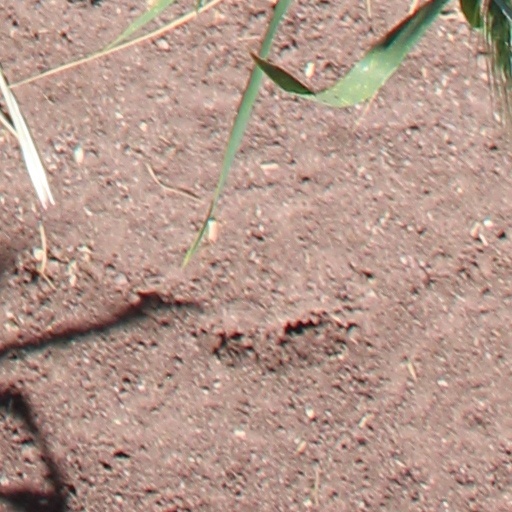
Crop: wheat